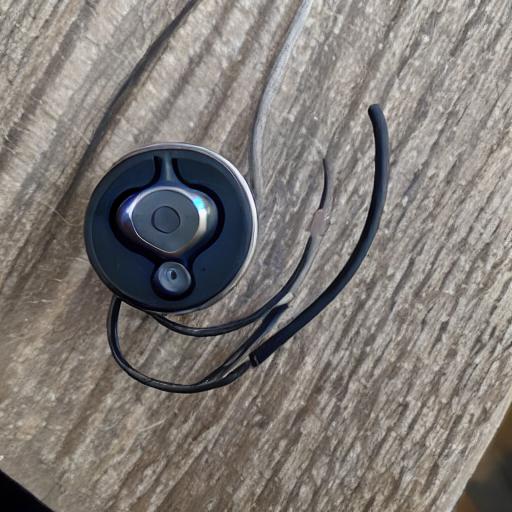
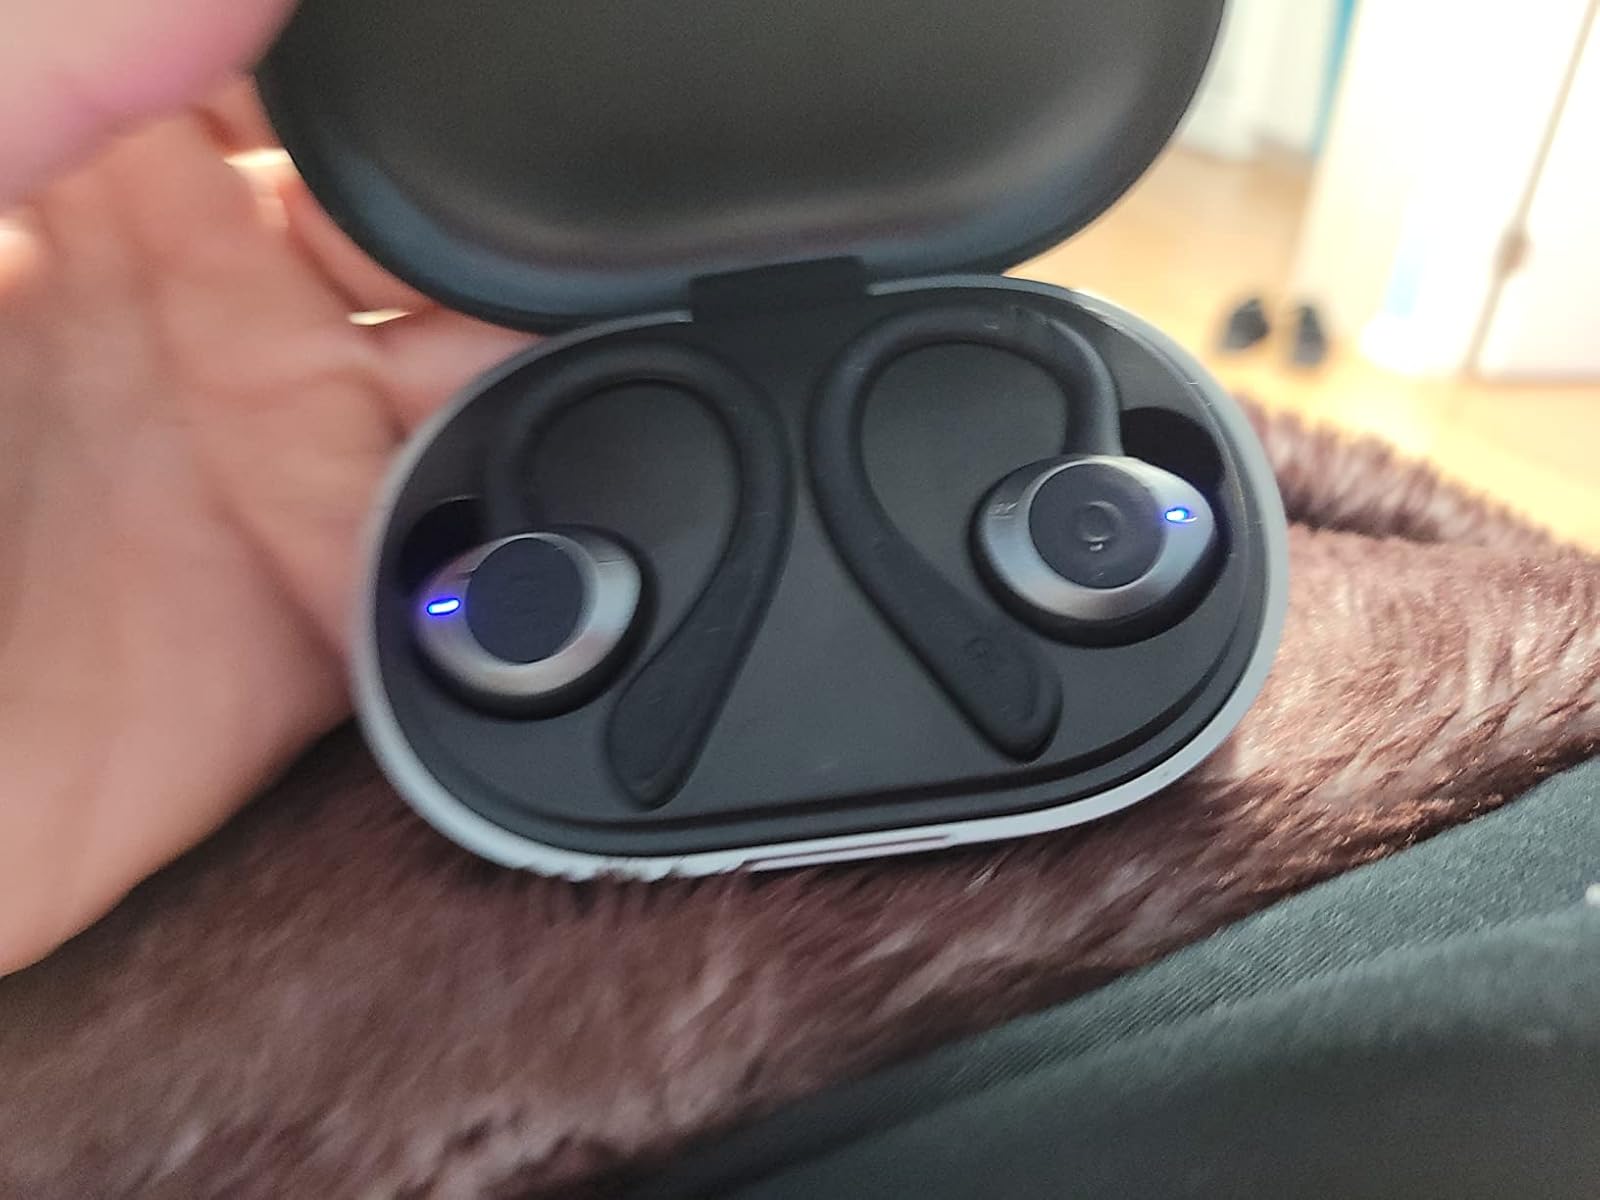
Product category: earbuds
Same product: no